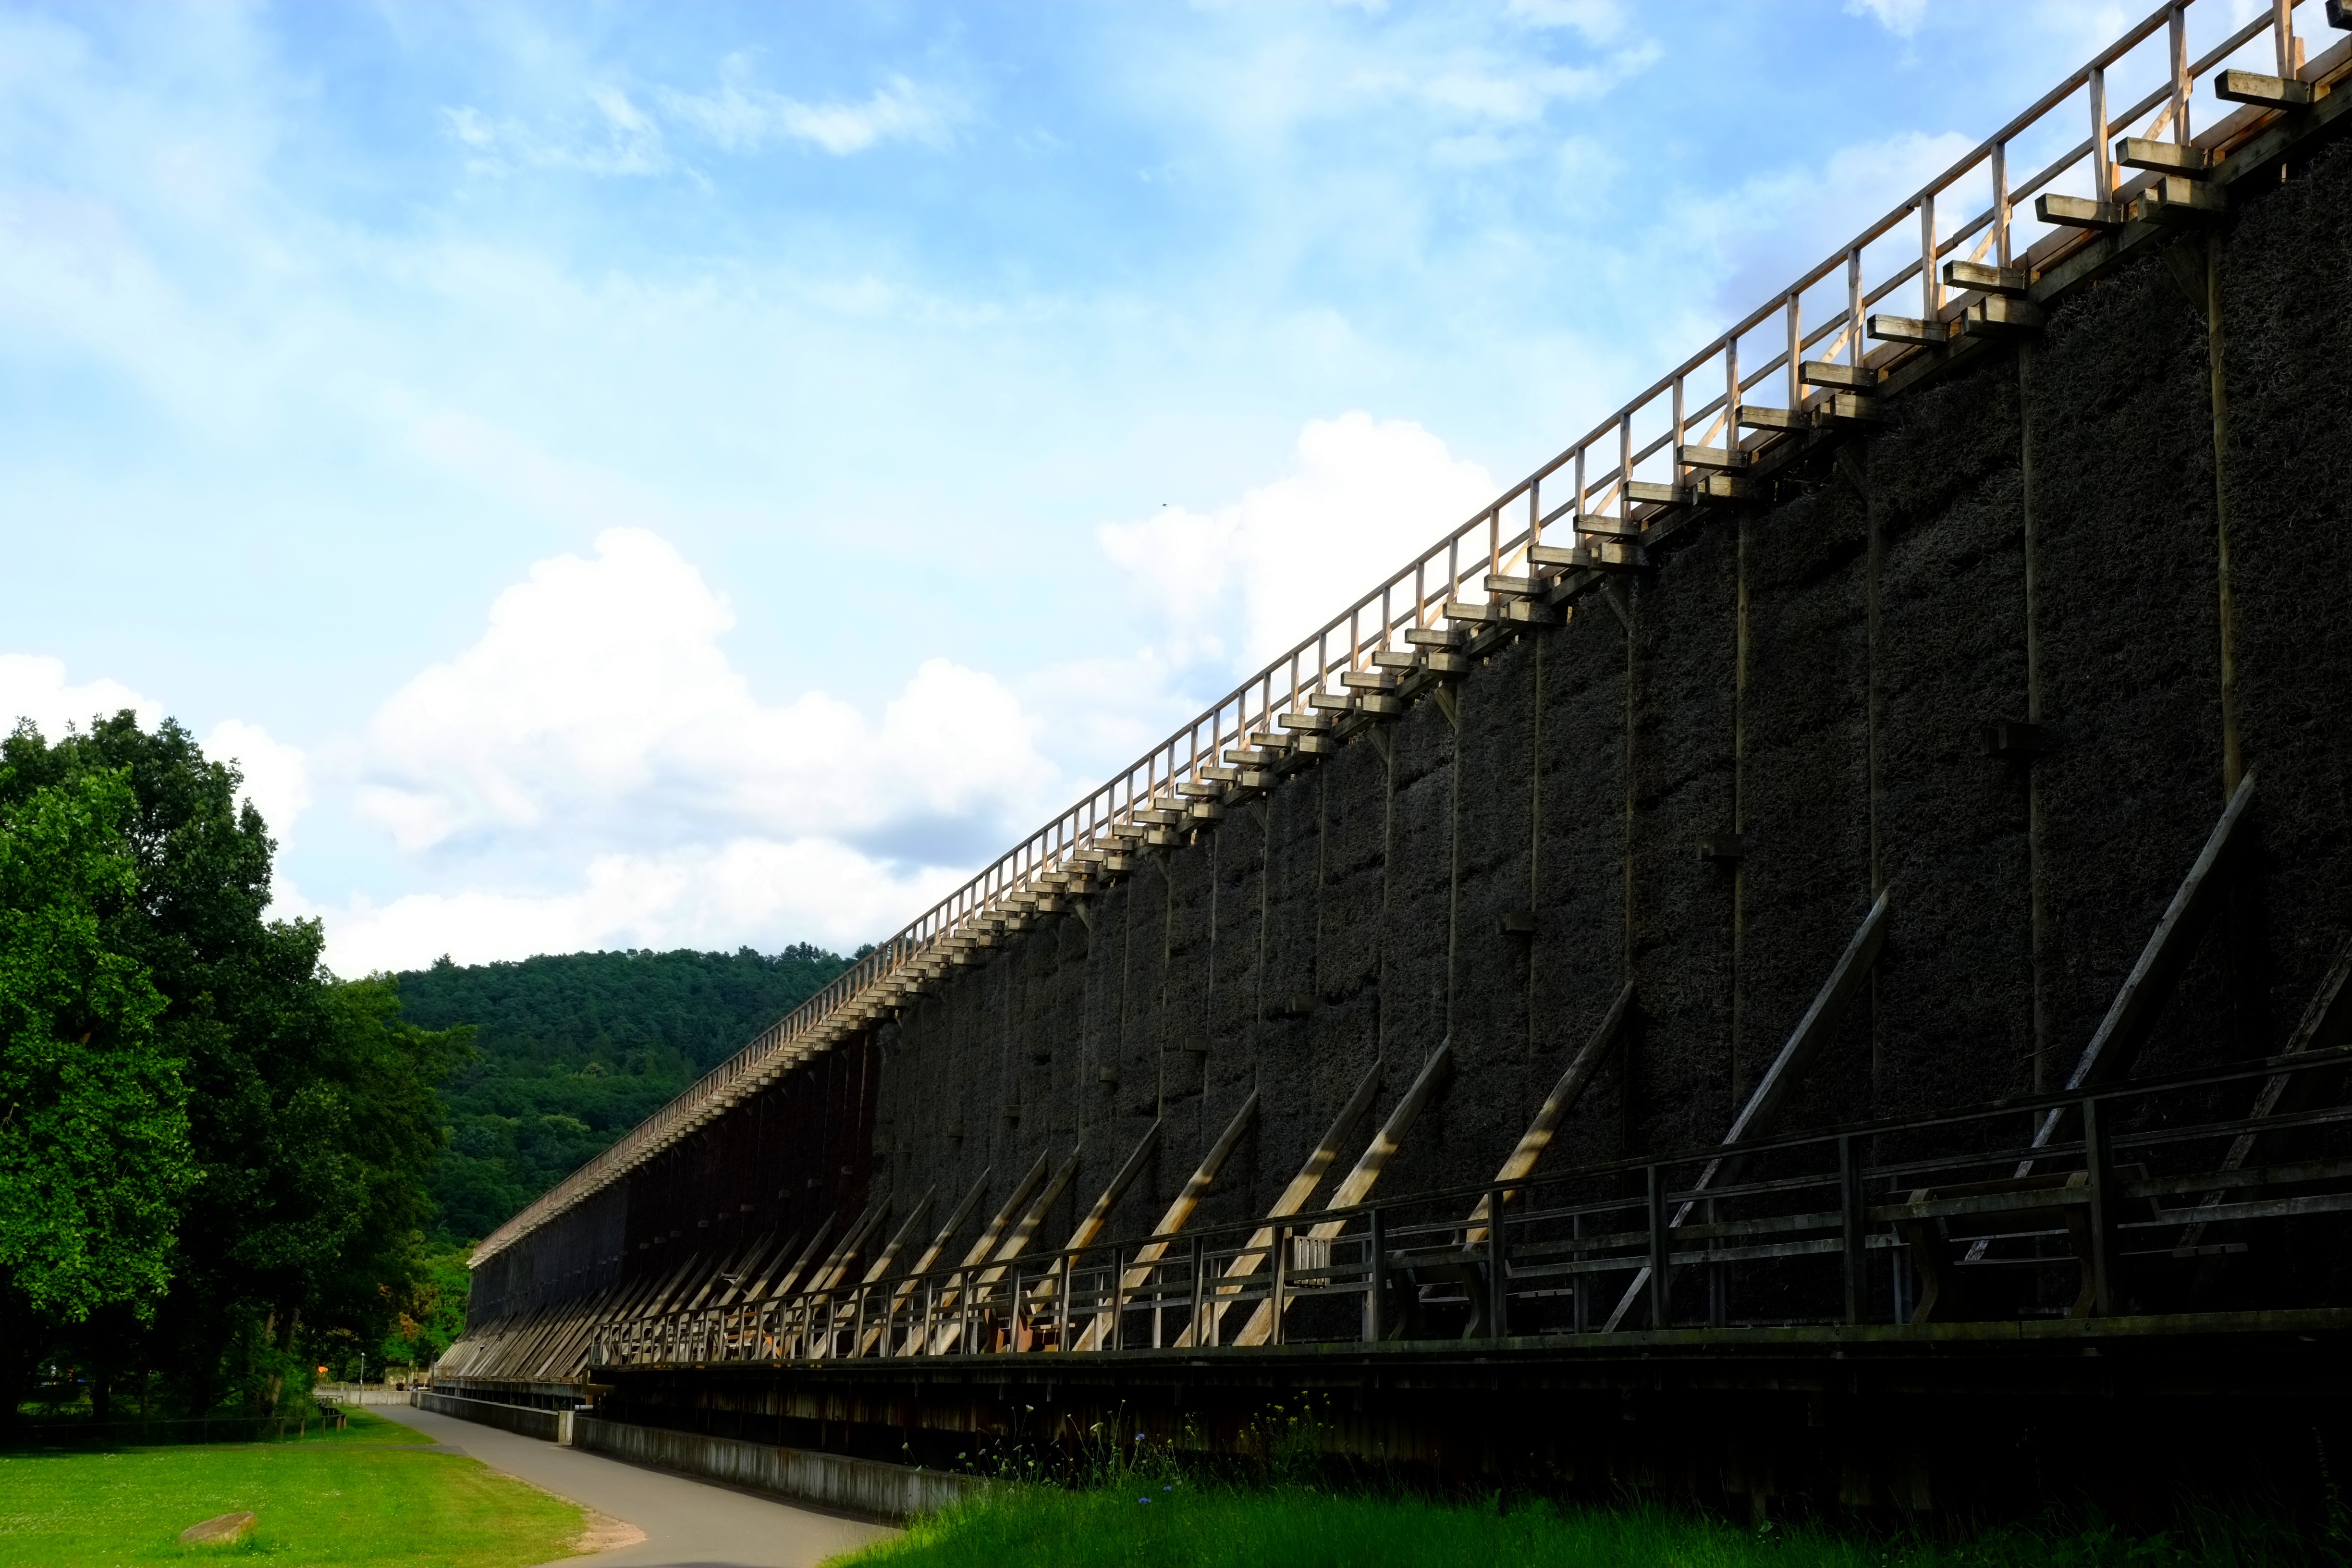
landscape, water, nature, architecture, structure, plant, wood, bridge, building, transport, idyllic, green, park, landmark, reservoir, stadium, trees, viaduct, hedge, saline, bad kreuznach, large manmade structures, bad d rkheim, salinental, nonbuilding structure, sport venue